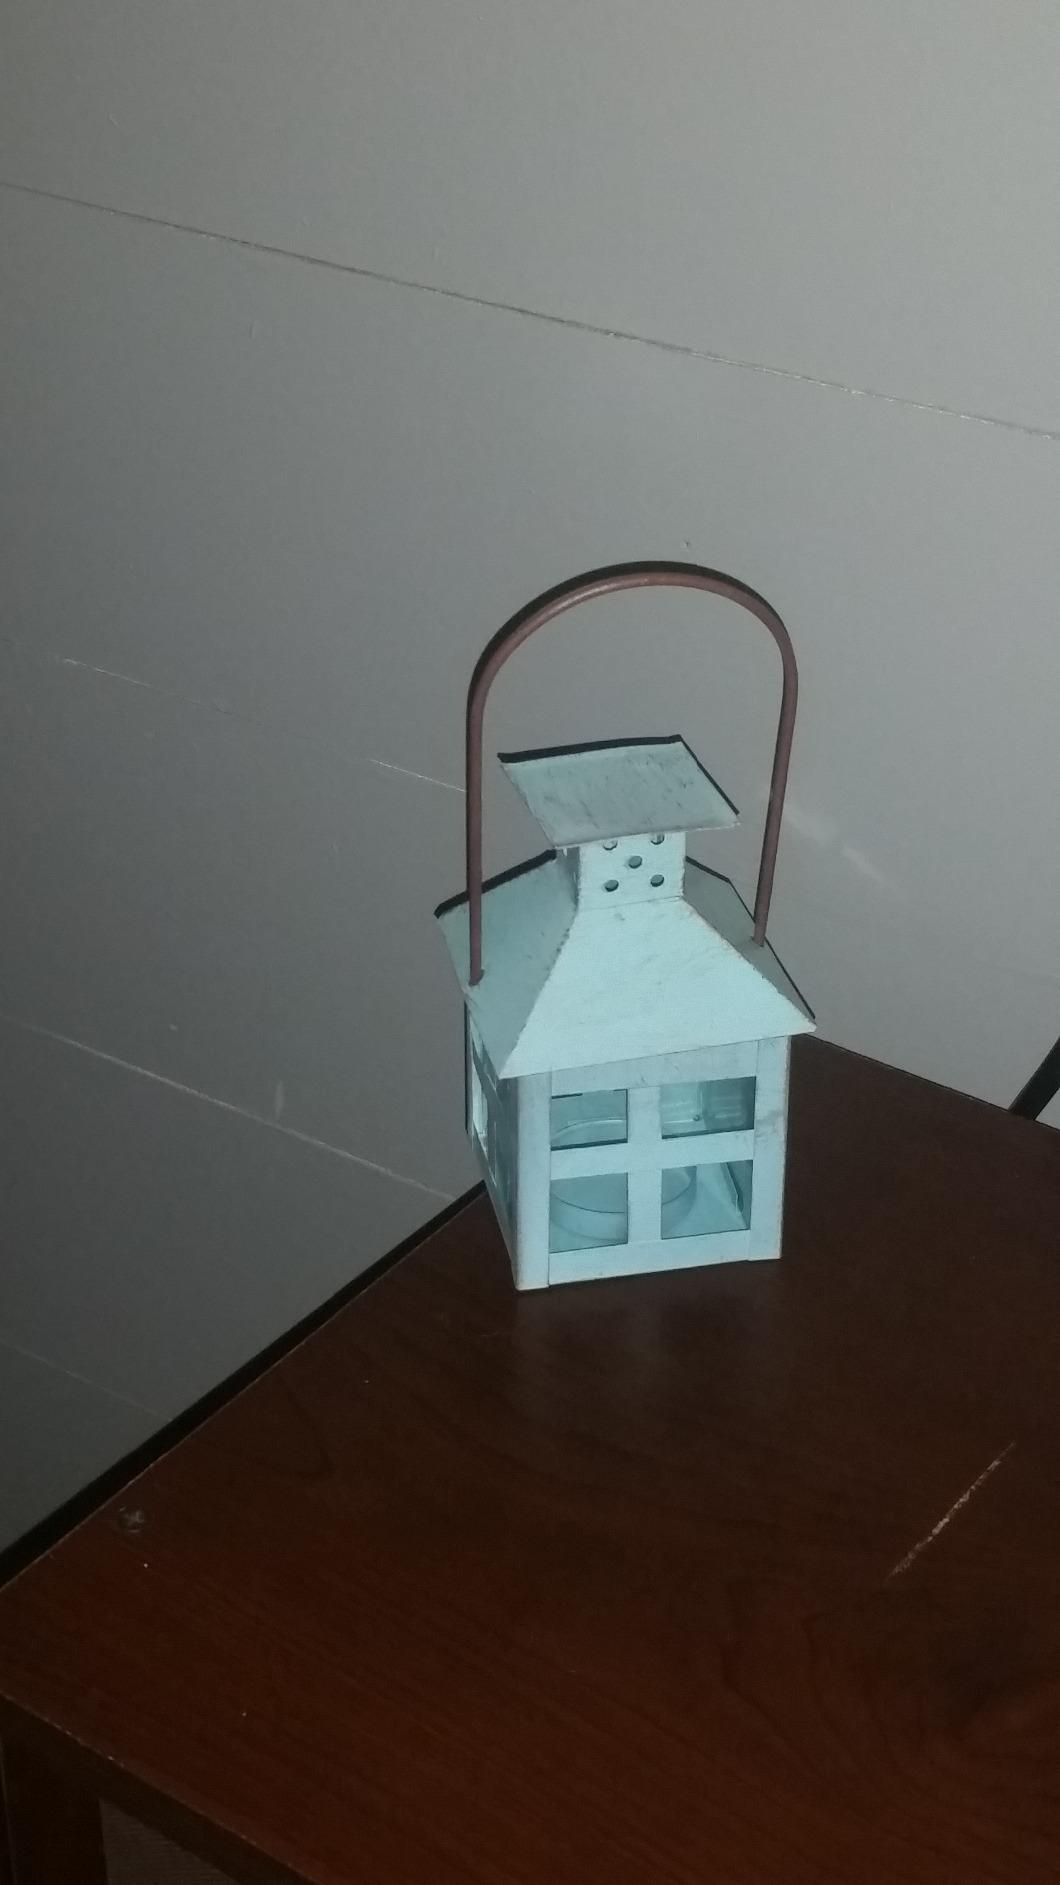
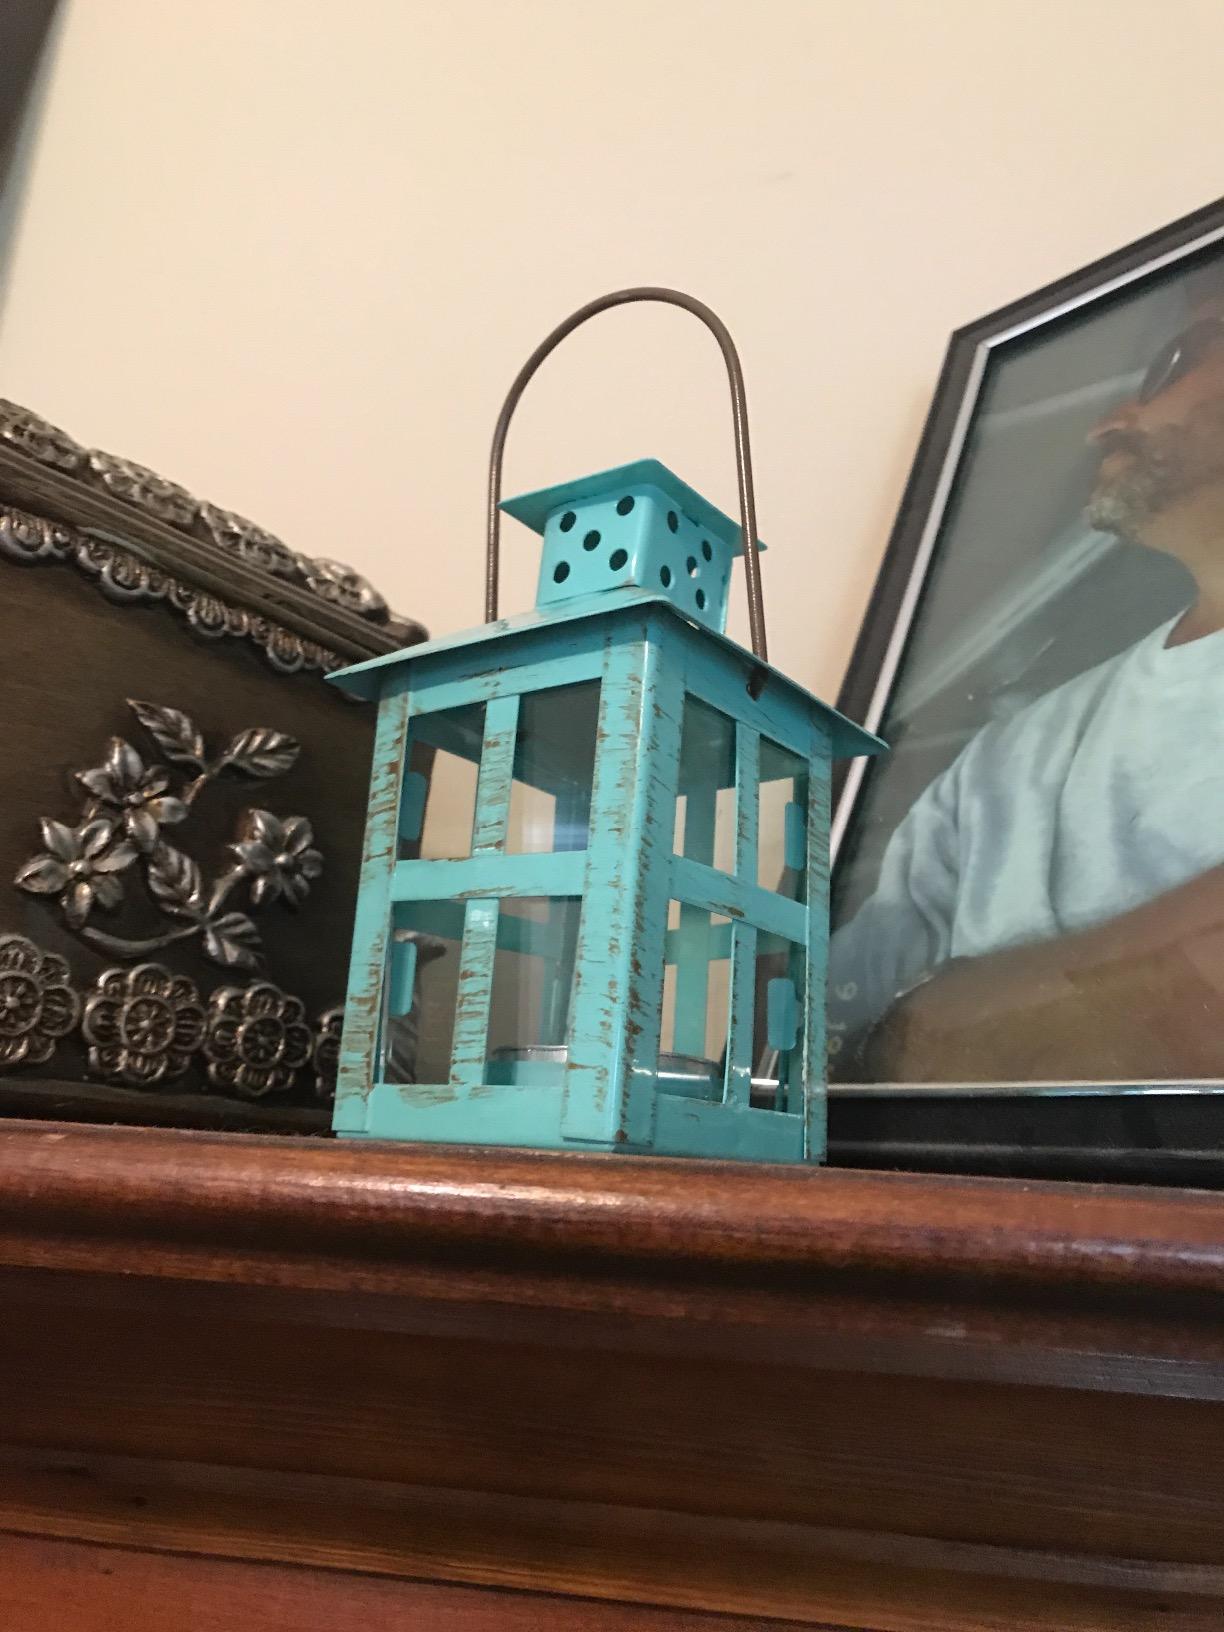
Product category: lantern
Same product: yes